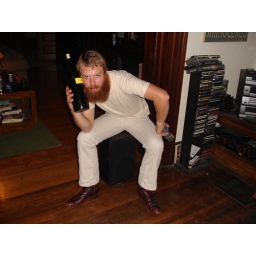
the infamous hot dog in a wine bottle